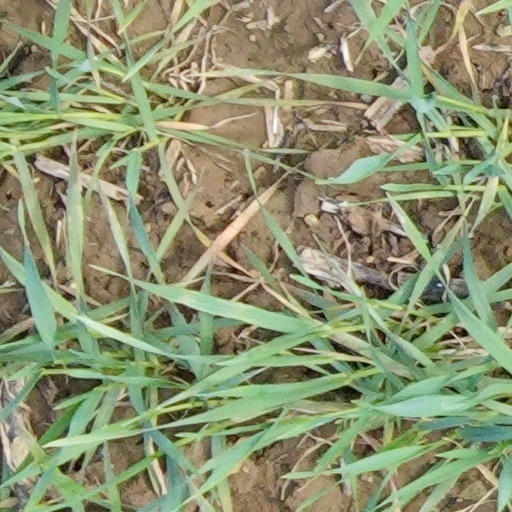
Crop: wheat